Battle of Badli-ki-Serai

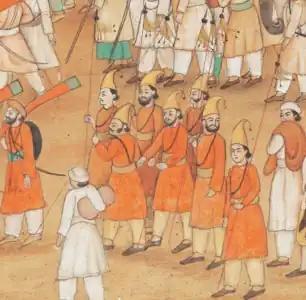
Mughal court guards under British rule

General Anson had died of cholera at Karnal on 27 May. He was succeeded by Major-General Sir Henry Barnard, who had recently fought in the Crimean War. Barnard's force advanced to join with Wilson's at Alipur (north-west of Delhi) on 1 June. The combined force advanced along the Grand Trunk road towards Delhi.